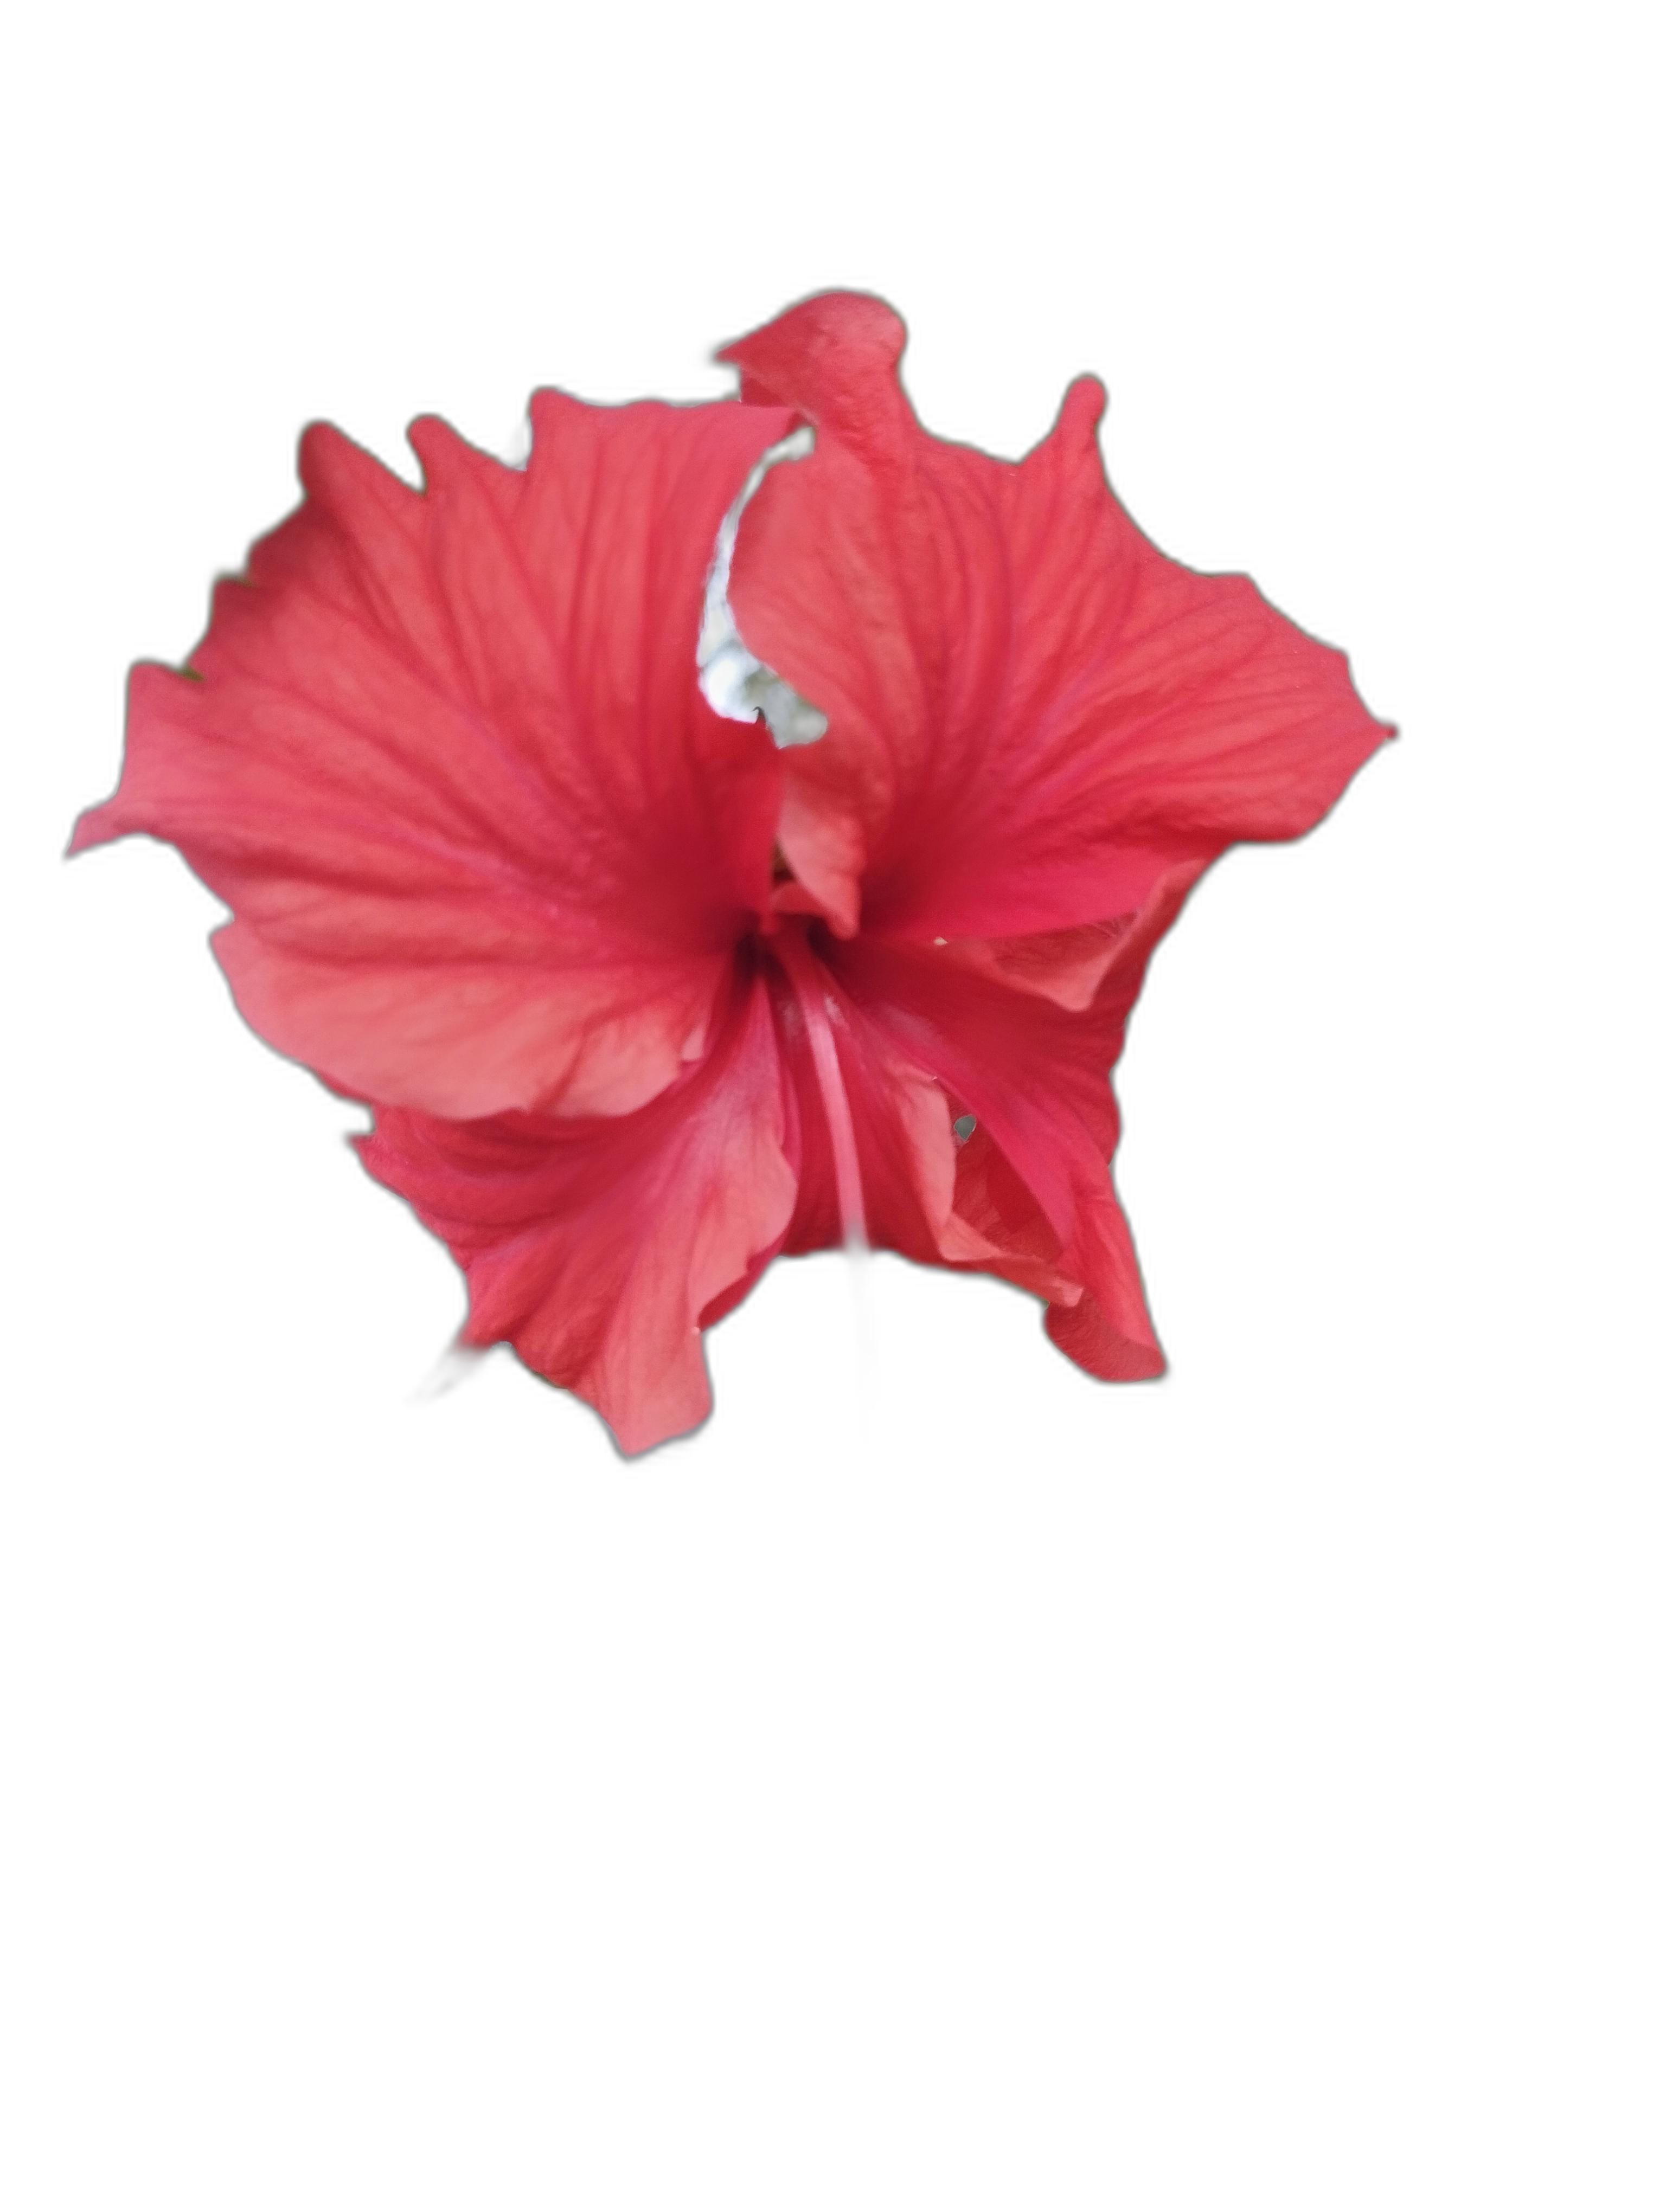
Label: Hibiscus